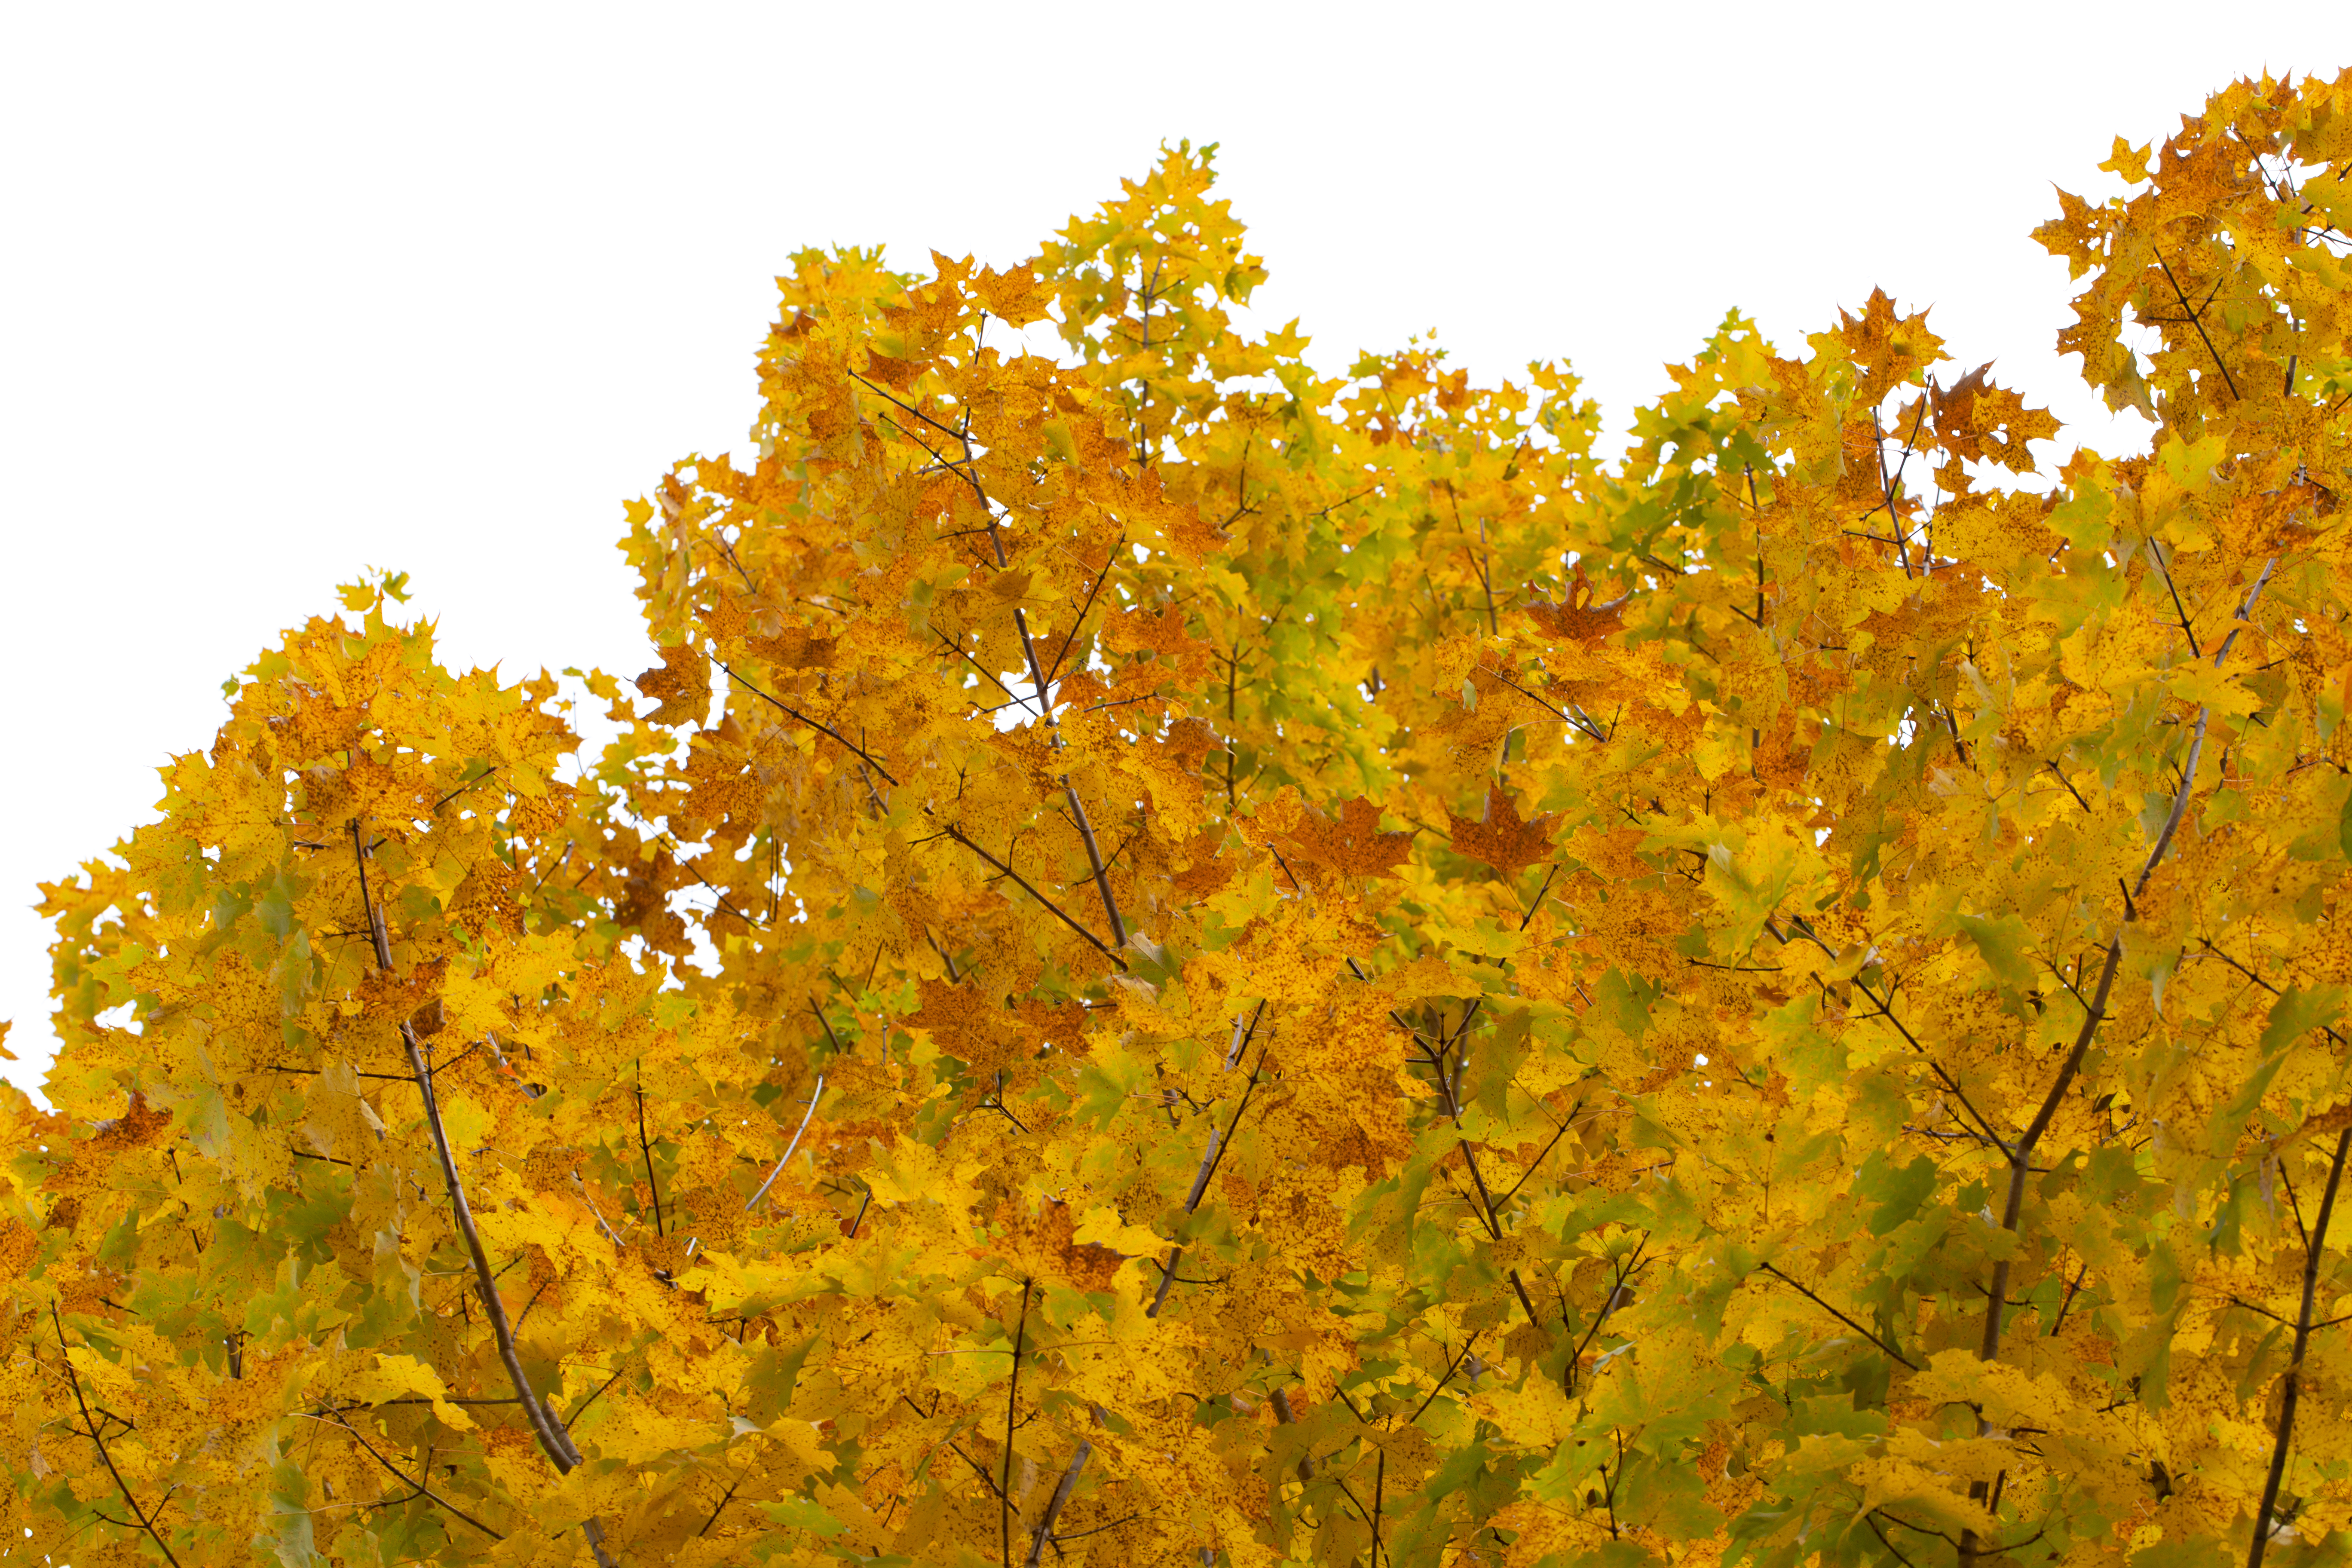
natural landscape, twig, sky, tree, deciduous, flowering plant, temperate broadleaf and mixed forest, Northern hardwood forest, plant stem, plant, autumn, trunk, grass, birch family